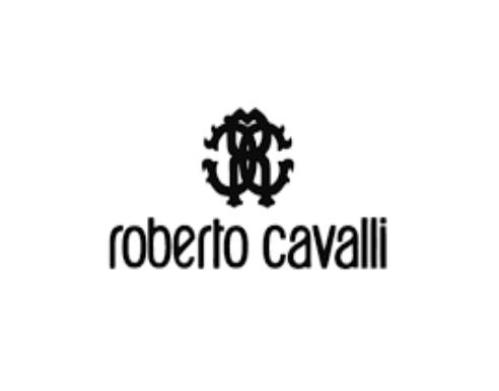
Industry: Clothes